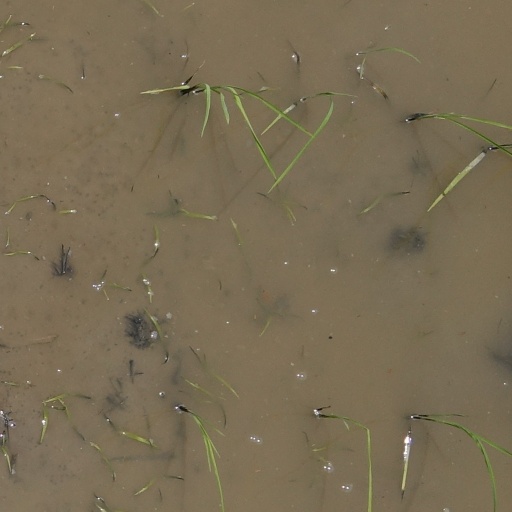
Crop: rice